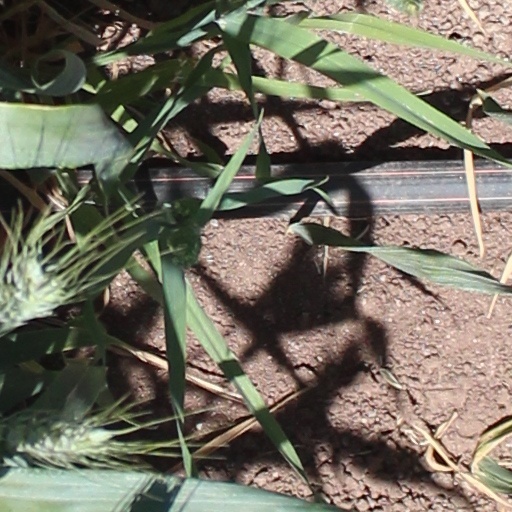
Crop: wheat